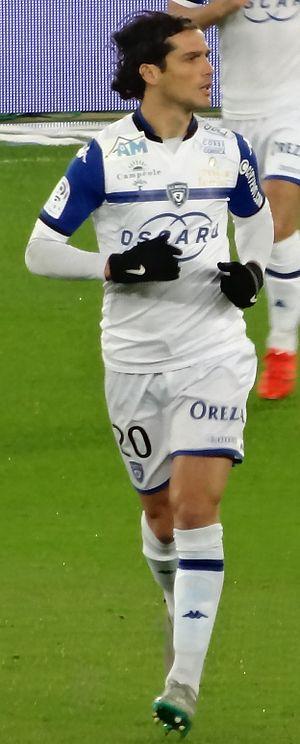
François Modesto, né le 19 août 1978 à Bastia, était un footballeur français qui évoluait au poste de défenseur.